Gli ordini sono ordini

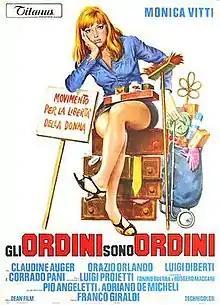
Italian theatrical release poster

Gli ordini sono ordini (""Orders Are Orders"") is a 1972 Italian comedy film directed by Franco Giraldi.